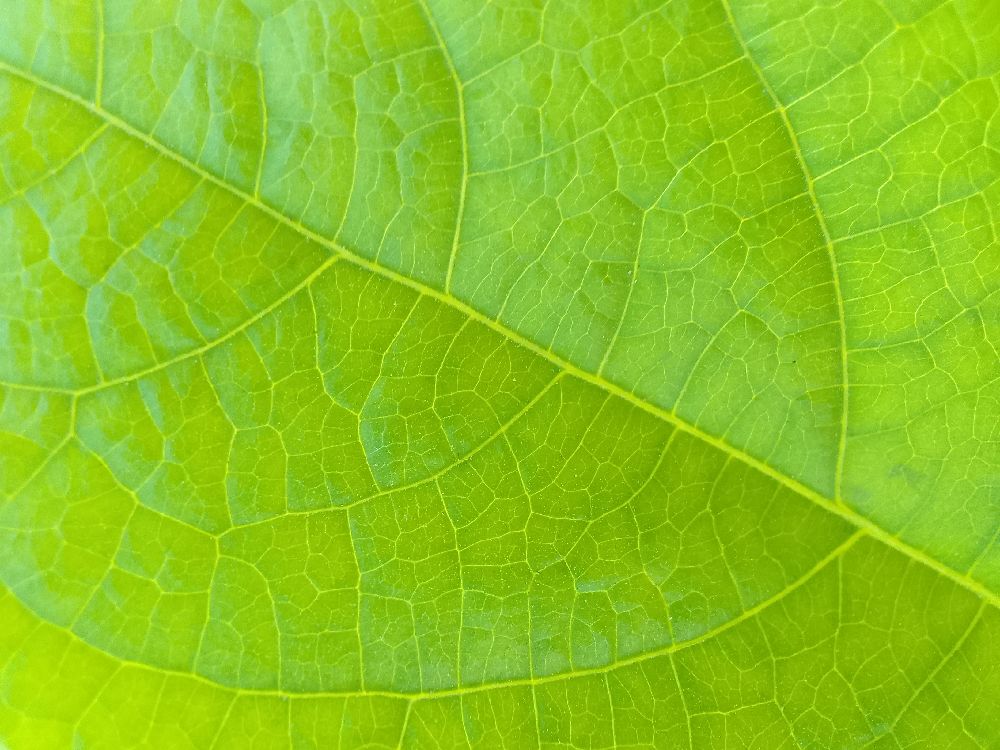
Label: healthy